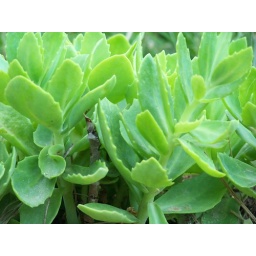
A beautiful green plant in my dad's garden